Bahia interior forests

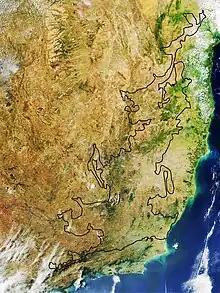
Satellite picture of Bahia interior forests ecoregion (black line). In this image, it's possible to observe the deforestation degree of the ecoregion.

Bahia interior forest is one of the most modified ecoregion in the atlantic forest region. Most forests remnants has less than 10 km, and even these are currently under strong pressure from anthropogenic activities, as wildfires, illegal logging and predatory hunting. Less than 2 percent of Bahia interior forests are protected as conservation units. The largest forest remnant of this ecoregion is the Rio Doce State Park, with 359 km of area.